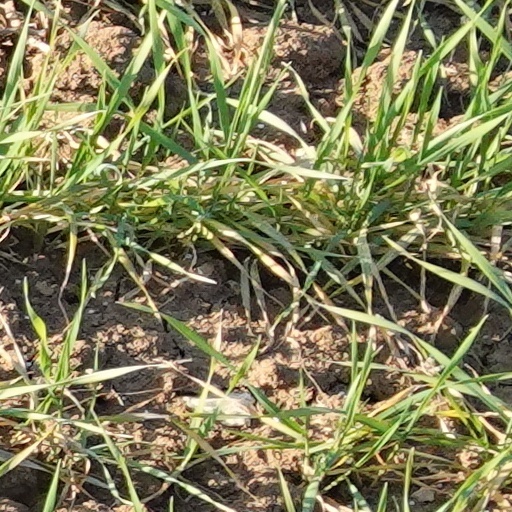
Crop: wheat